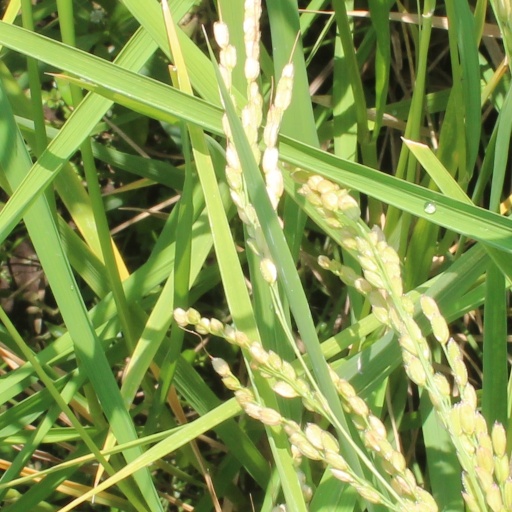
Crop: rice